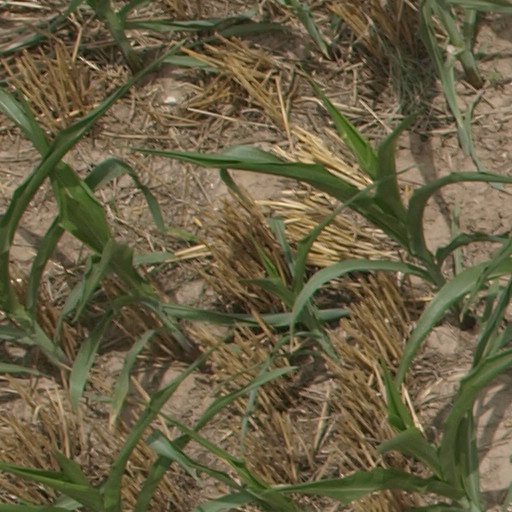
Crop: maize; corn